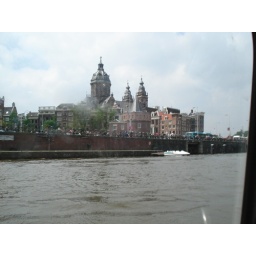
blurry window with a building in the background